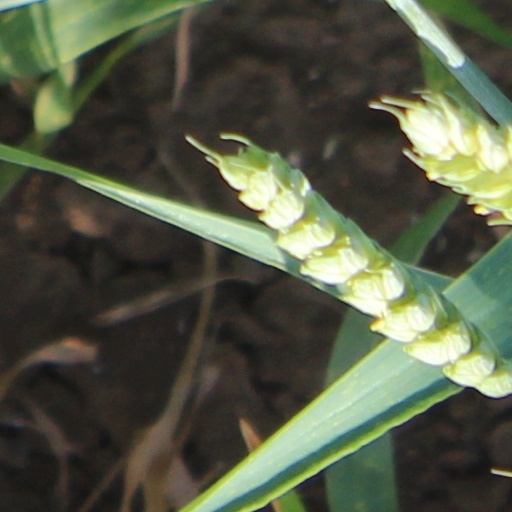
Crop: wheat